Dessie Farrell

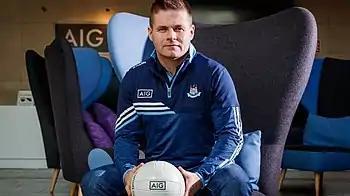
Dessie Farrell managed Dublin to the 2020 All-Ireland Senior Football Championship.

After retiring from county football in 2005, Farrell was appointed as lead coach for a Dublin Football Development Squad.